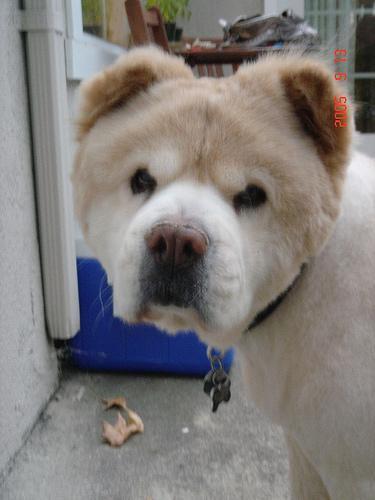
chow